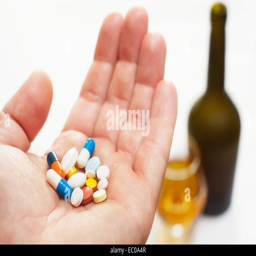
man 's hand hold many medicine .